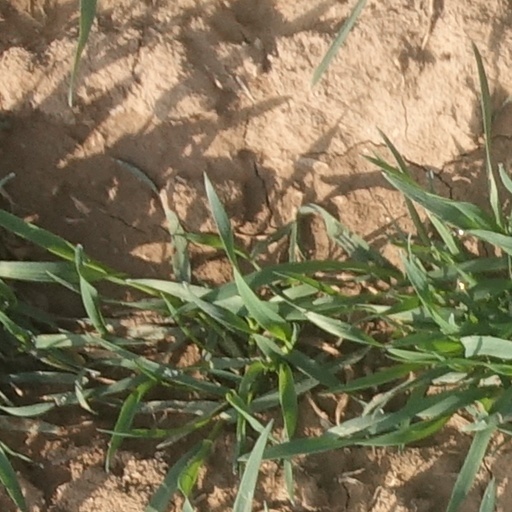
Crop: wheat